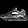
Label: Sneaker